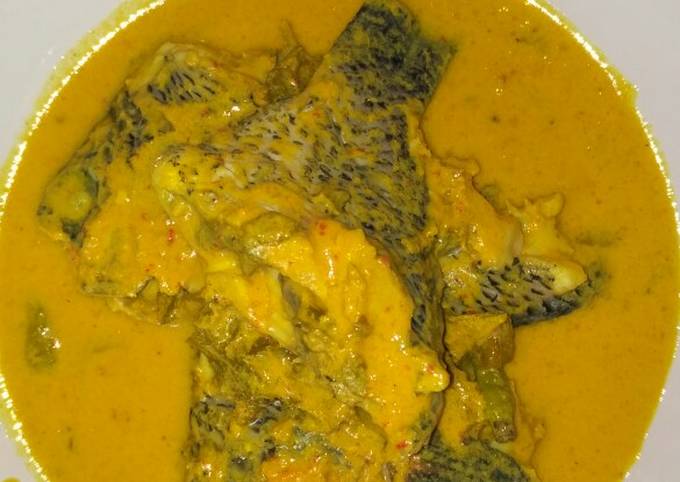
Label: gulai_ikan